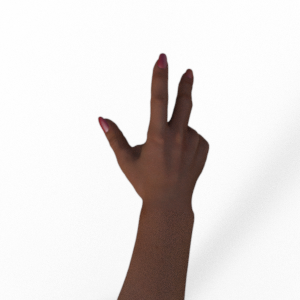
Label: scissors